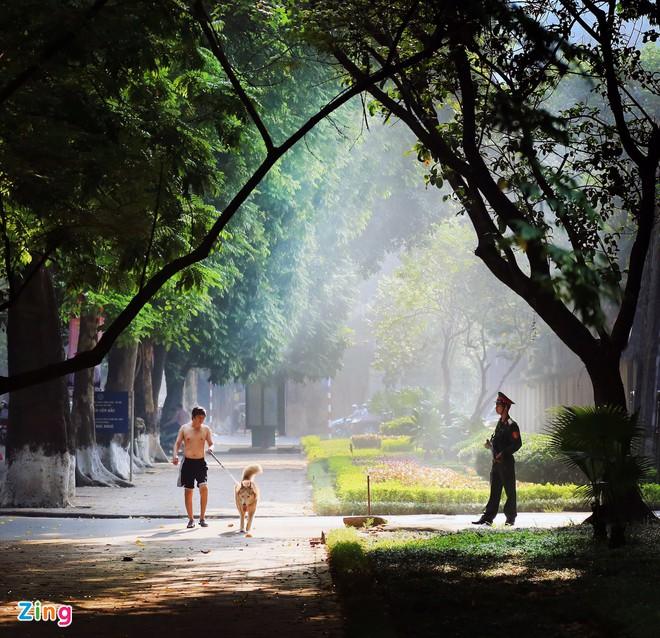
có một con chó đang được dắt bởi một người đàn ông